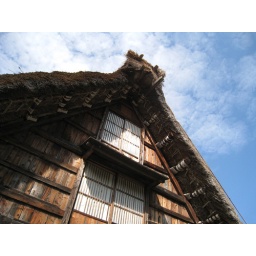
Detail of a &amp;quot;Gassho-zukuri&amp;quot; thatched roof house in the traditional village of Ogimachi, Shirakawa-go Region (Gifu Prefecture)